Ankylorhiza

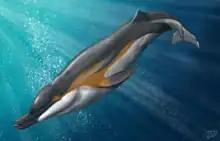
Life restoration of "A. tiedemani"

"Ankylorhiza" had a long skull that measured at its widest point, and a total body length of around , making it the largest known toothed whale from the Oligocene epoch. In the early Miocene, greater lengths were attained by physeteroids (the ancestral group including modern sperm whales) within this group of whales.